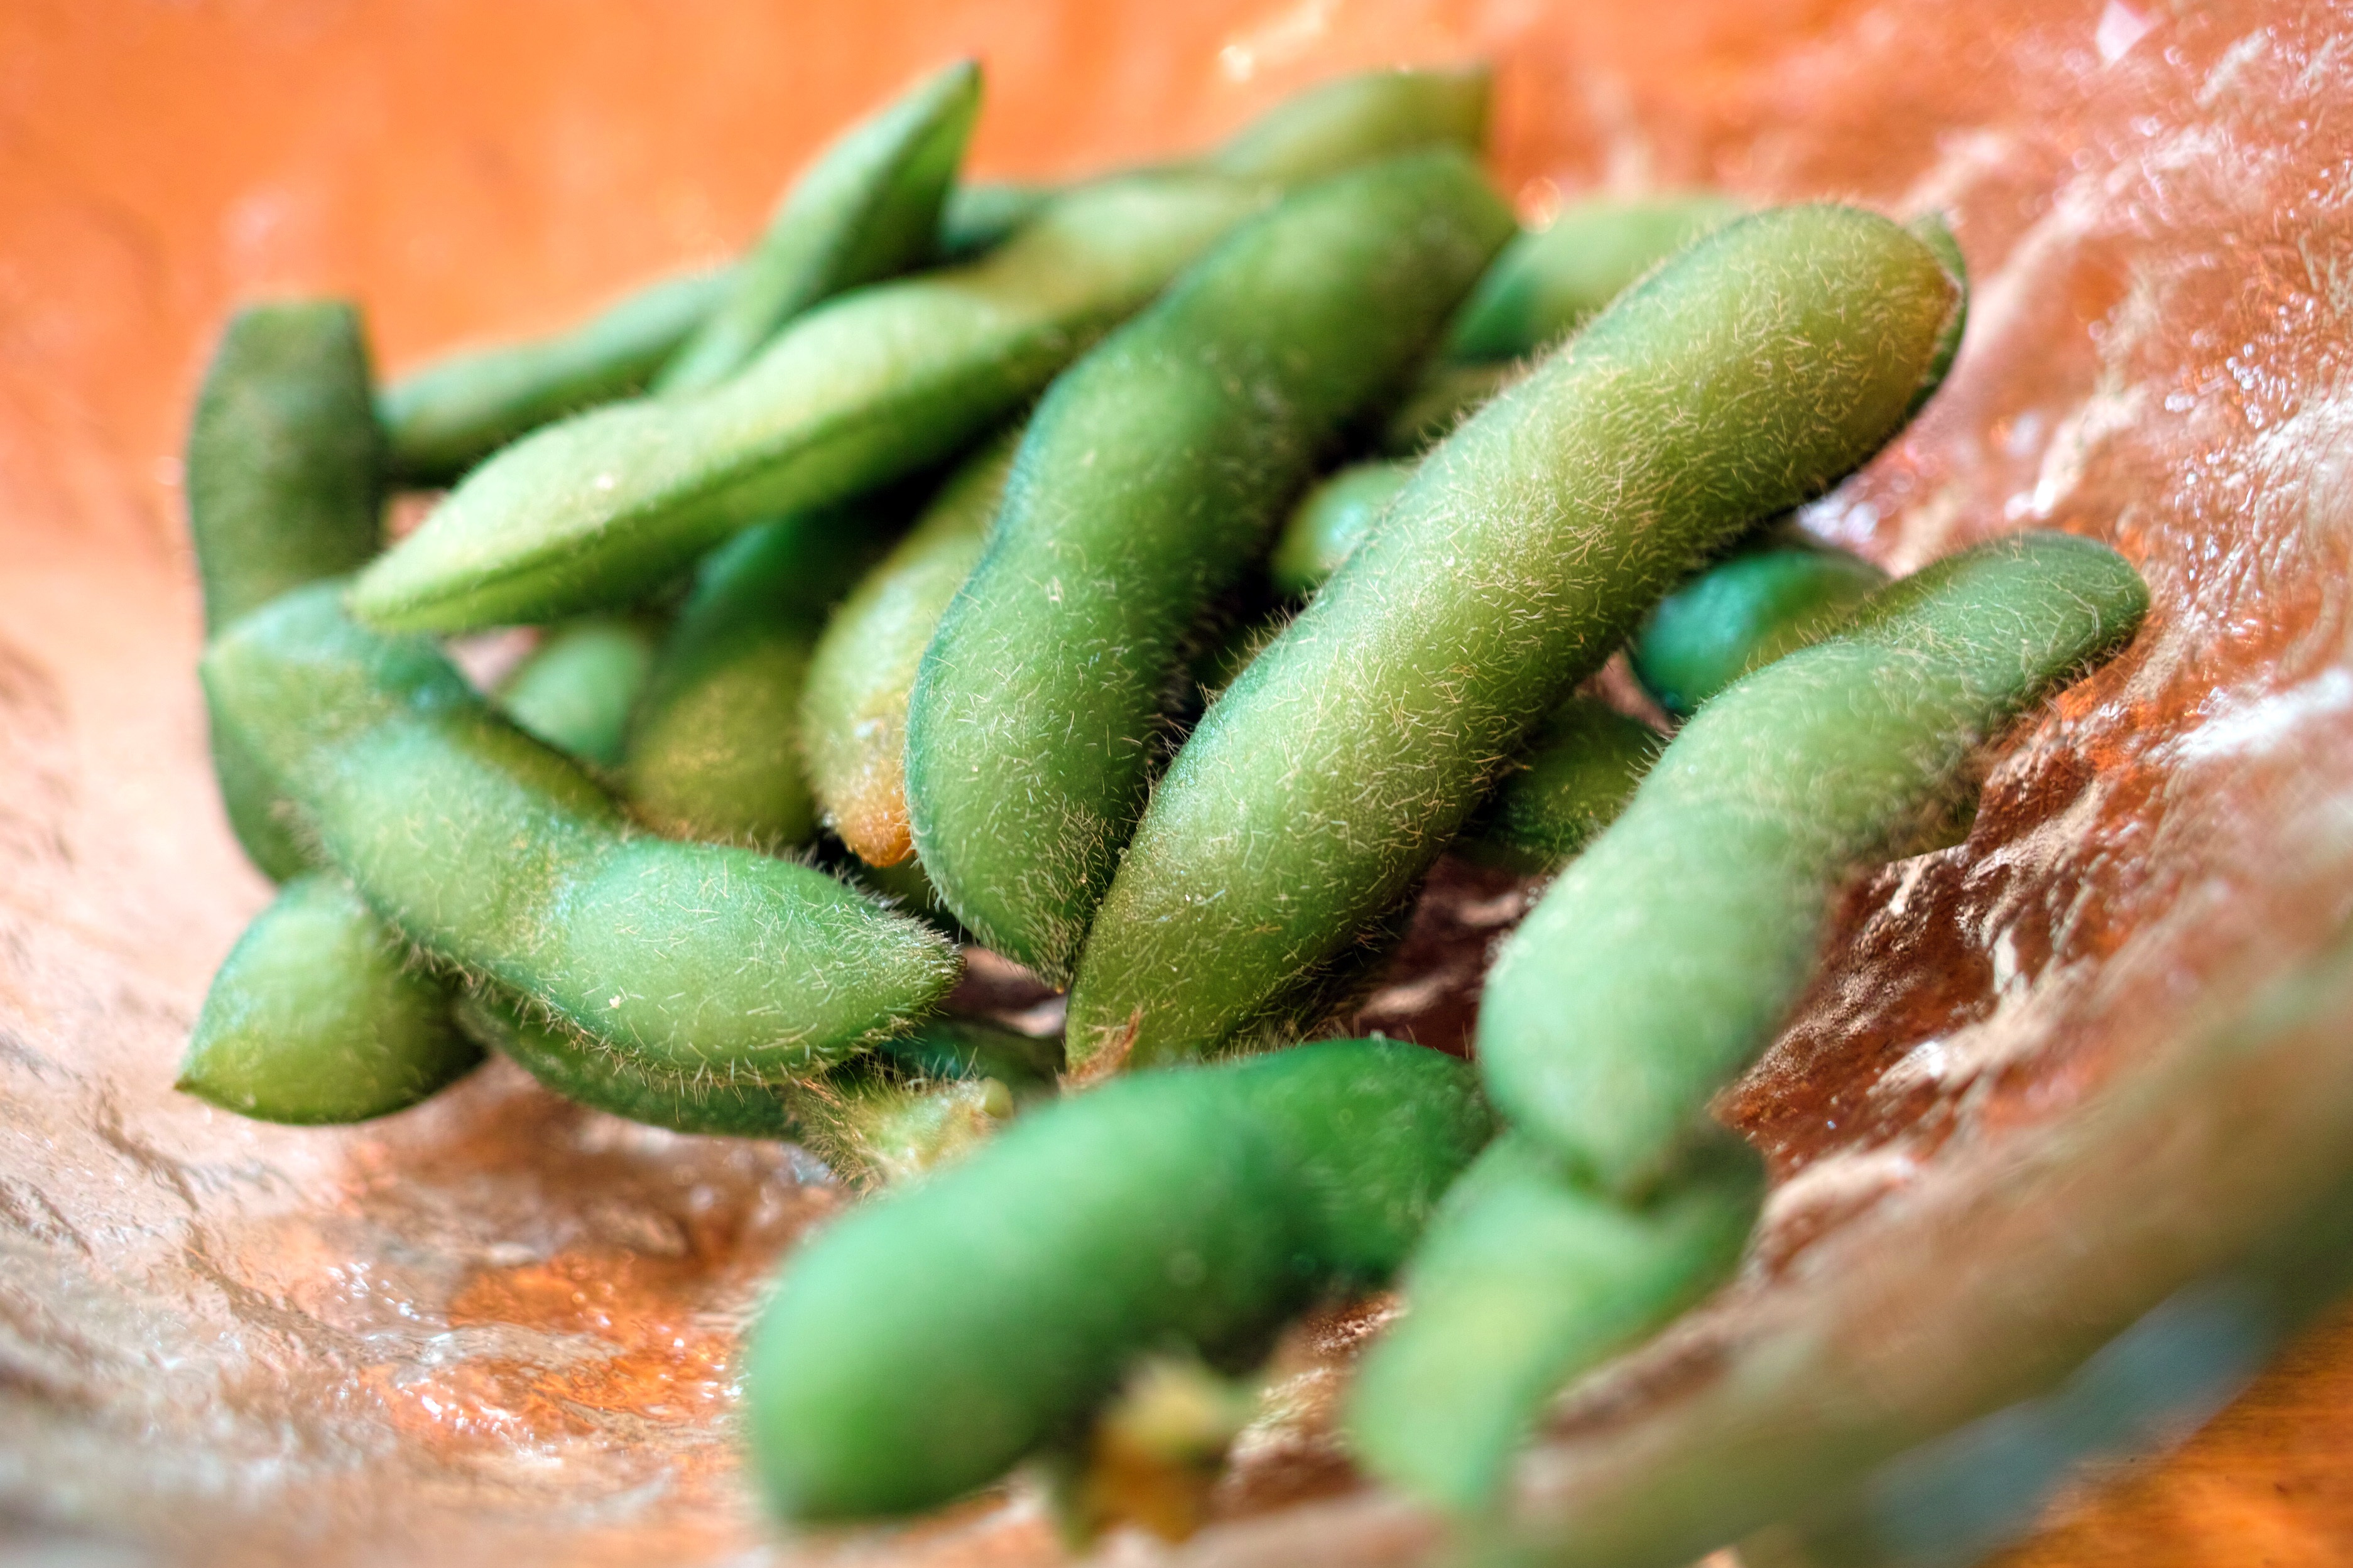
plant, fruit, flower, restaurant, dish, food, green, produce, vegetable, cuisine, diet, tavern, japanese food, edamame, flowering plant, side dish, land plant